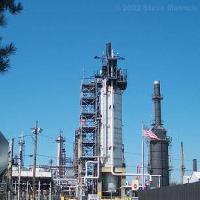
Weather: sun or clear